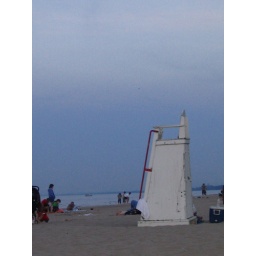
The lone empty lifeguard chair on the Lake Erie beach in front of the Hotel Breakers at Cedar Point.